King Arthur and the Knights of Justice

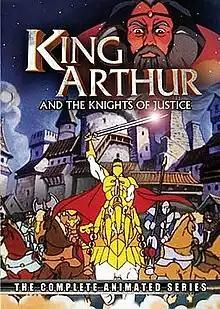
Complete series DVD cover

King Arthur and the Knights of Justice is an animated series produced by Golden Films, C&D (Créativité et Développement), and Bohbot Entertainment and created by Diane Eskenazi and Avi Arad, who also served as executive producers. The series aired from September 13, 1992, to December 12, 1993, with two seasons and twenty-six episodes. It aired as part of Bohbot's "Amazin' Adventures" programming block.